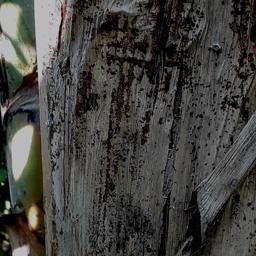
Label: PSEUDOSTEM WEEVIL